La Rochelle-Normande

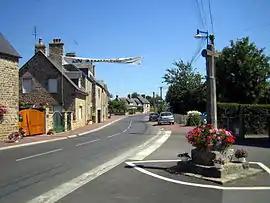
The intersection of the Cross

La Rochelle-Normande is a former commune in the Manche department in Normandy in north-western France. On 1 January 2016, it was merged into the new commune of Sartilly-Baie-Bocage.